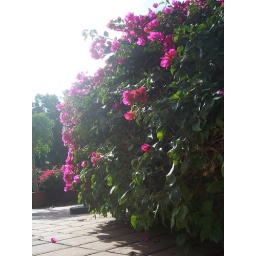
pink and green in ventura DT